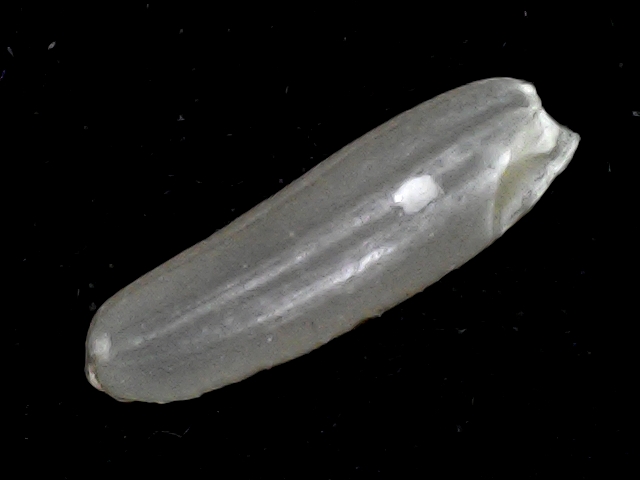
Rice variety: BD87